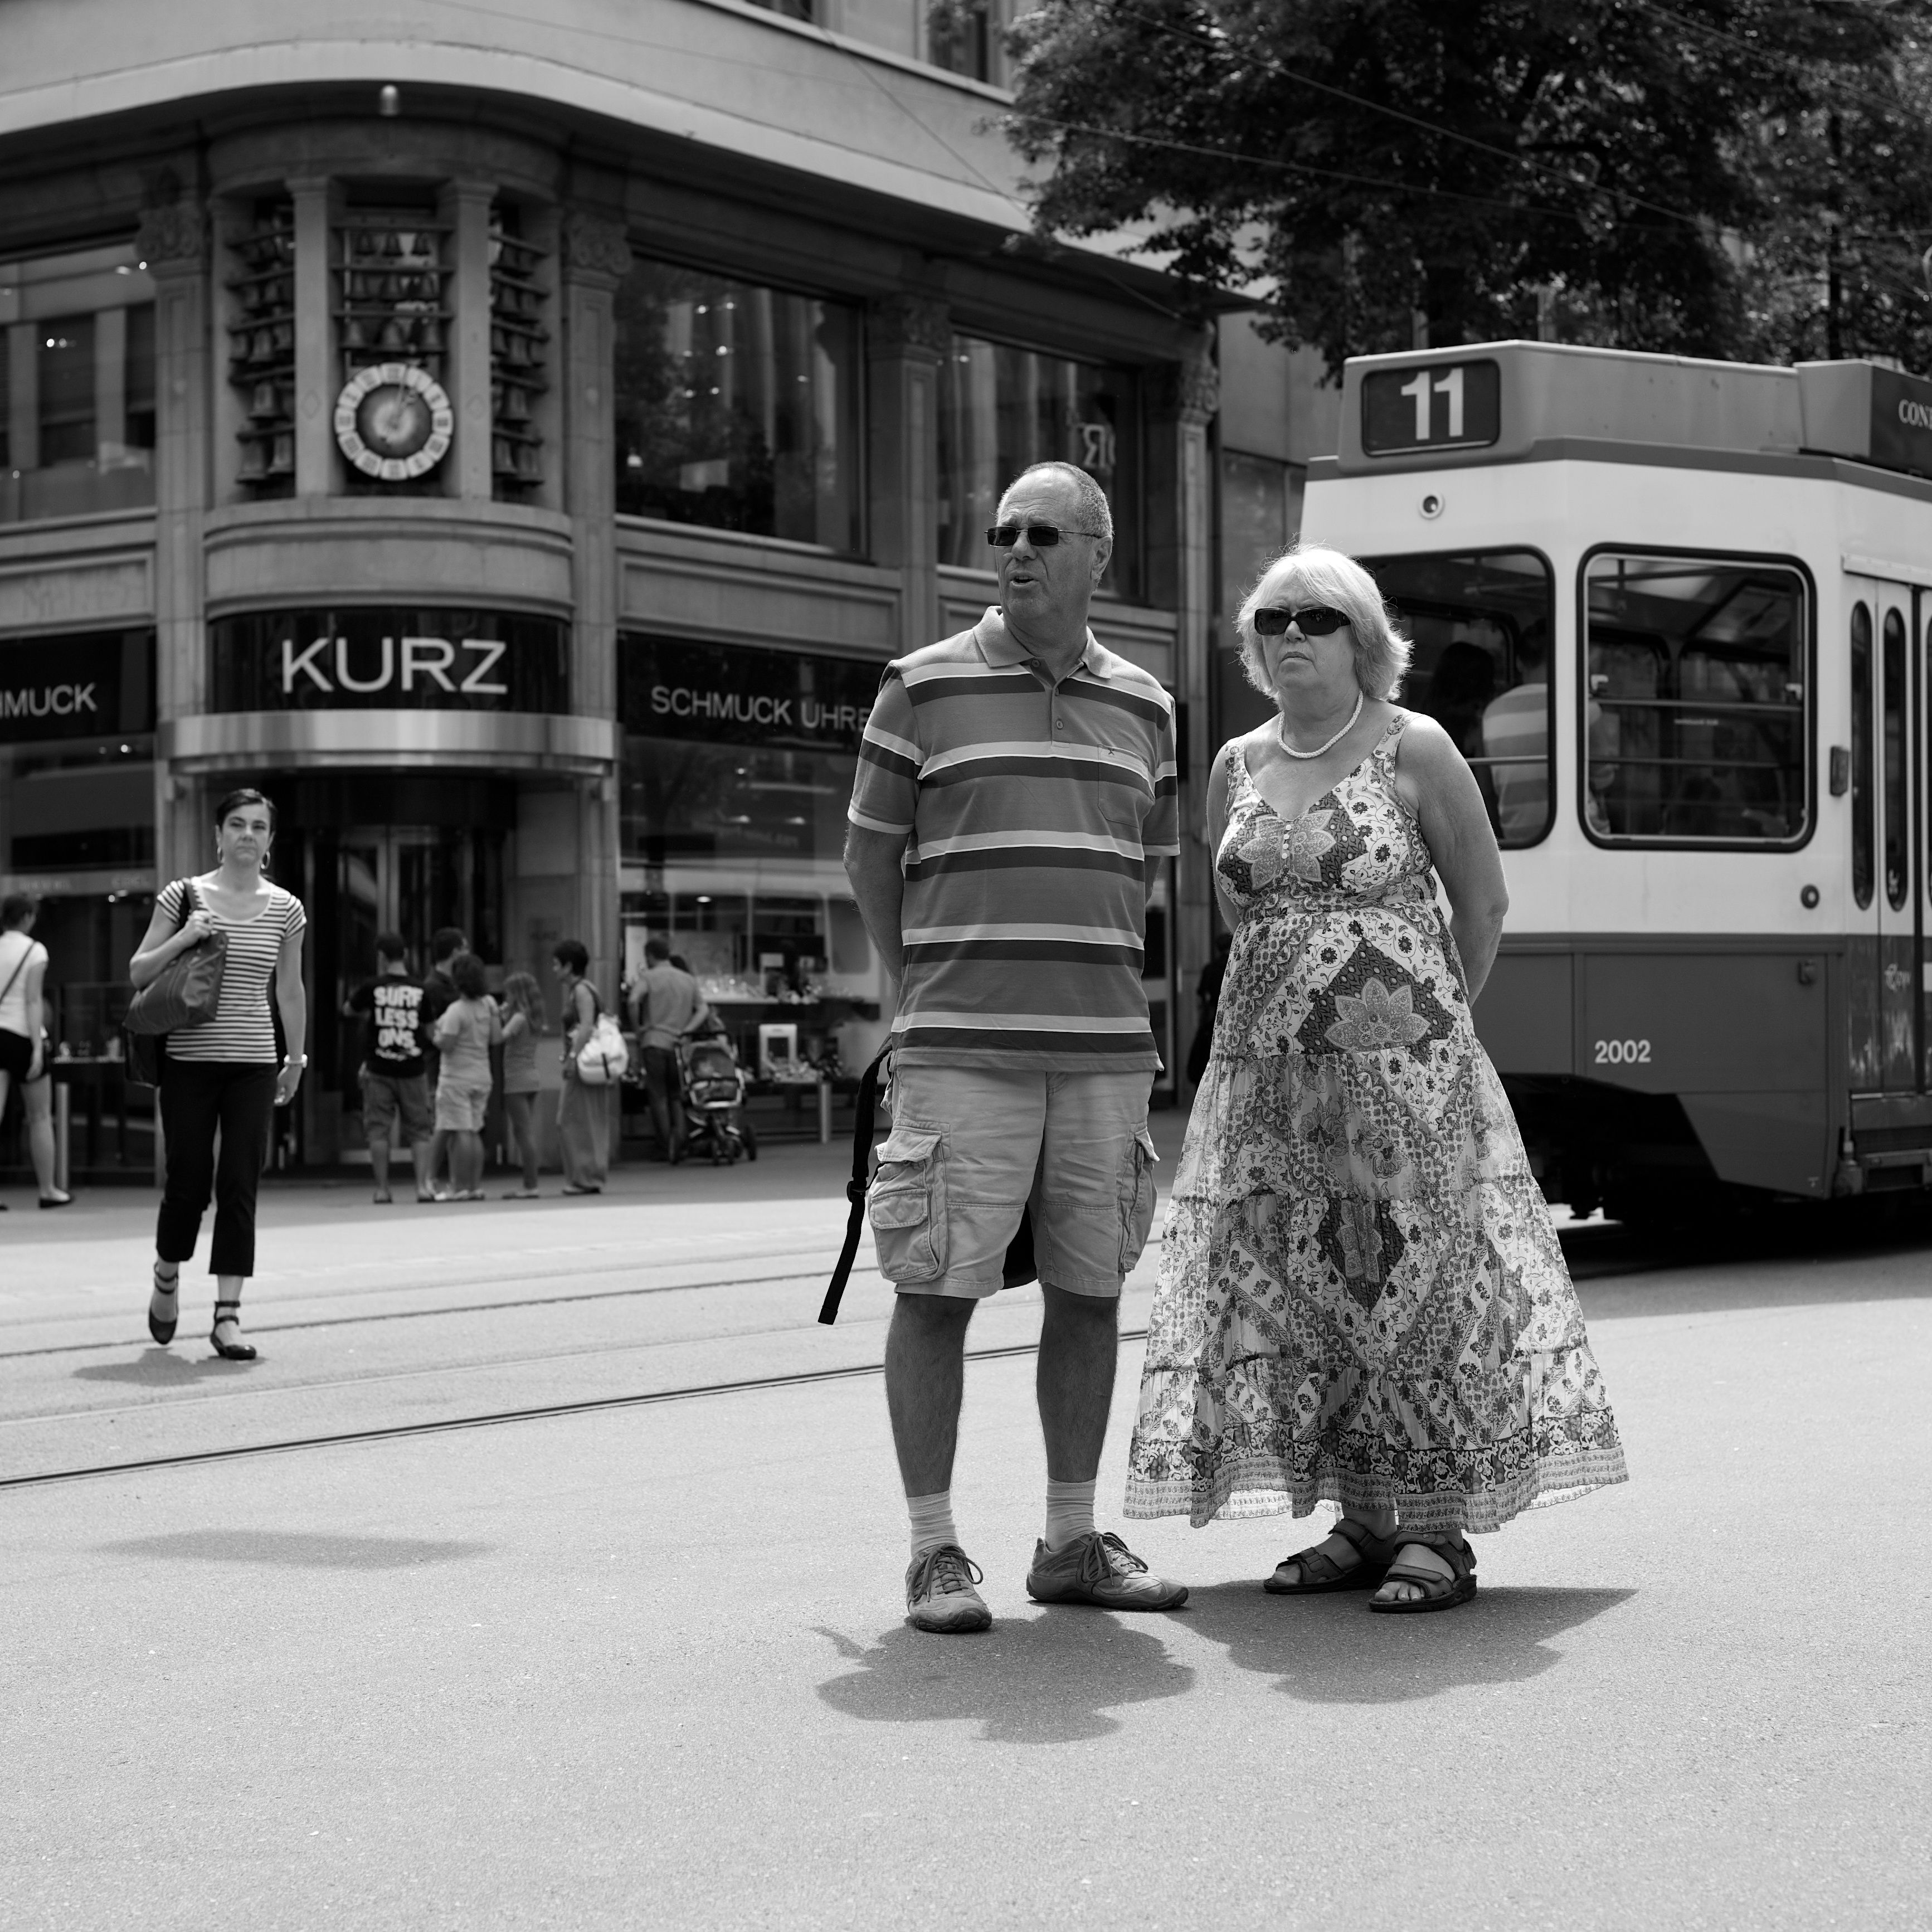
pedestrian, black and white, people, road, white, street, photography, ebook, vehicle, training, black, monochrome, streetphotography, flickr, thomas, video, infrastructure, olympus, photograph, snapshot, omd, fuji, leica, monochrom, leuthard, hcb, thomasleuthard, streettogs, monochrome photography